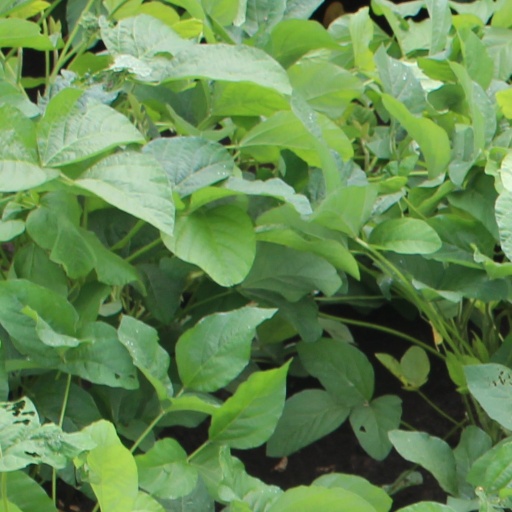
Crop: soybean